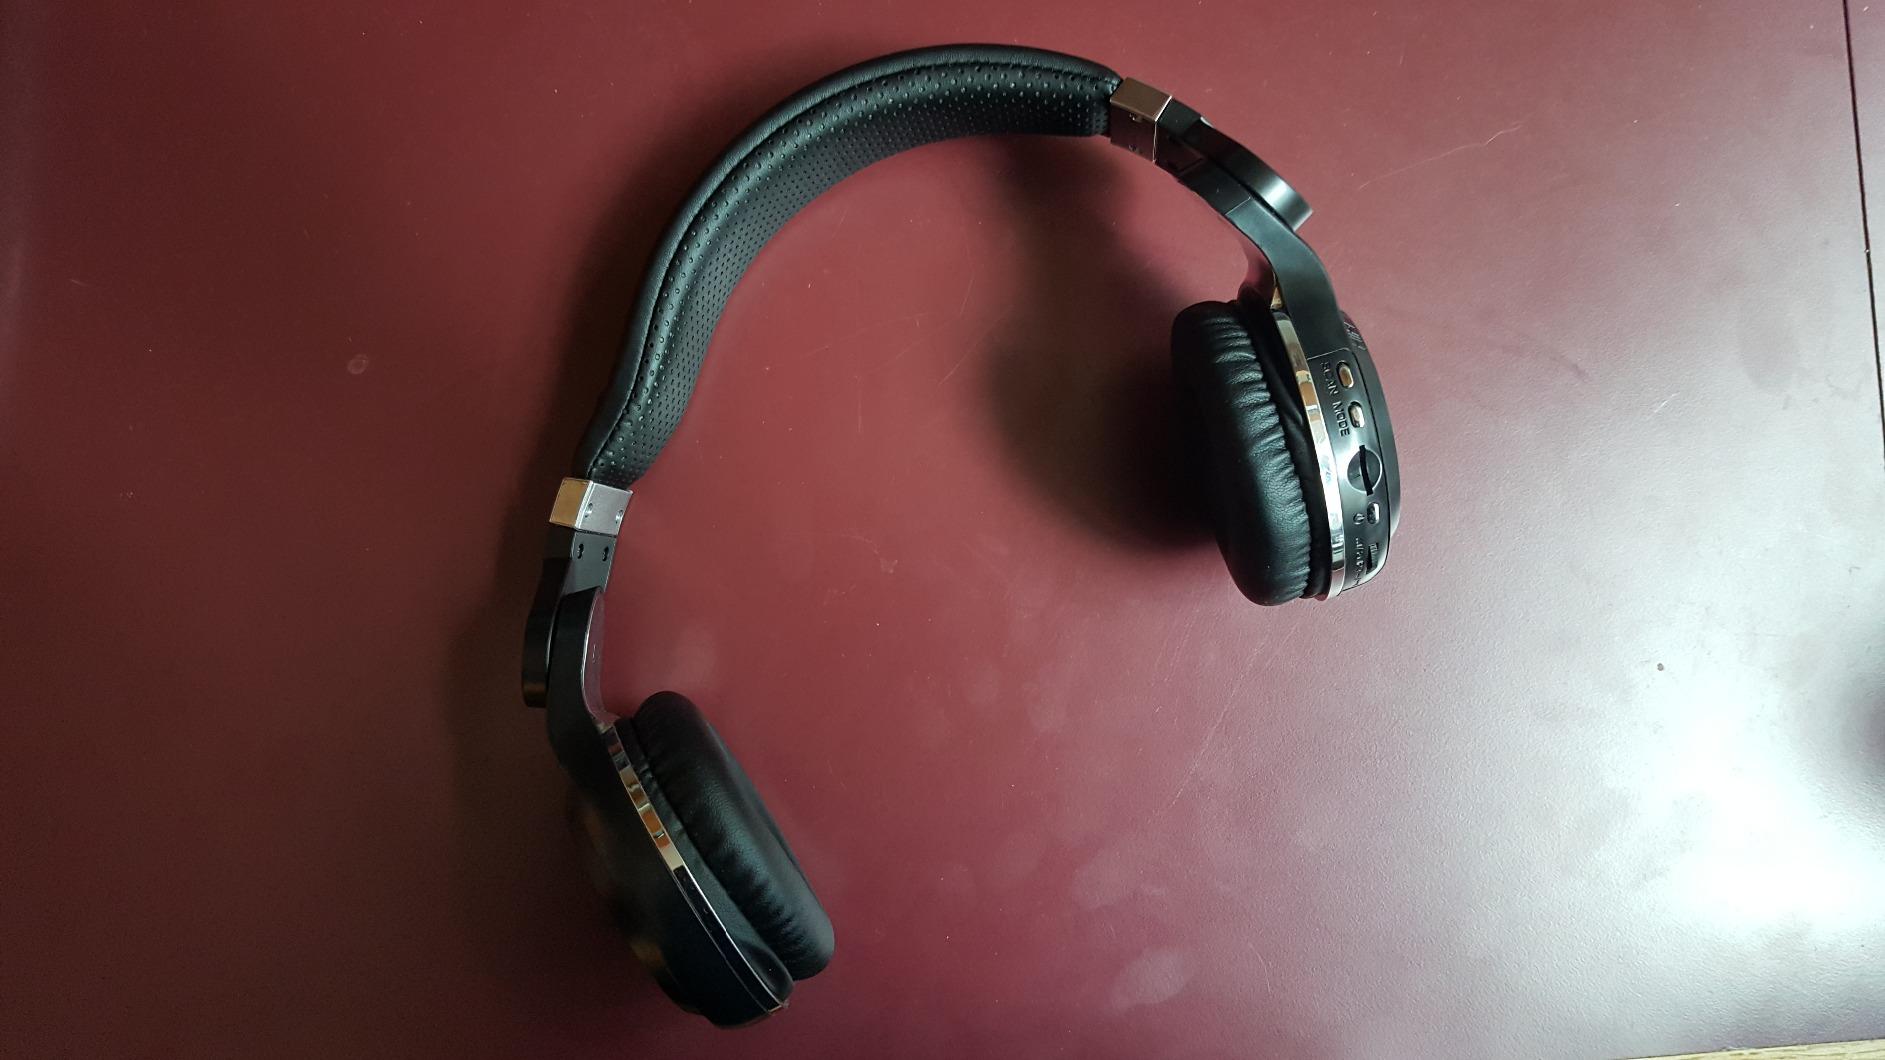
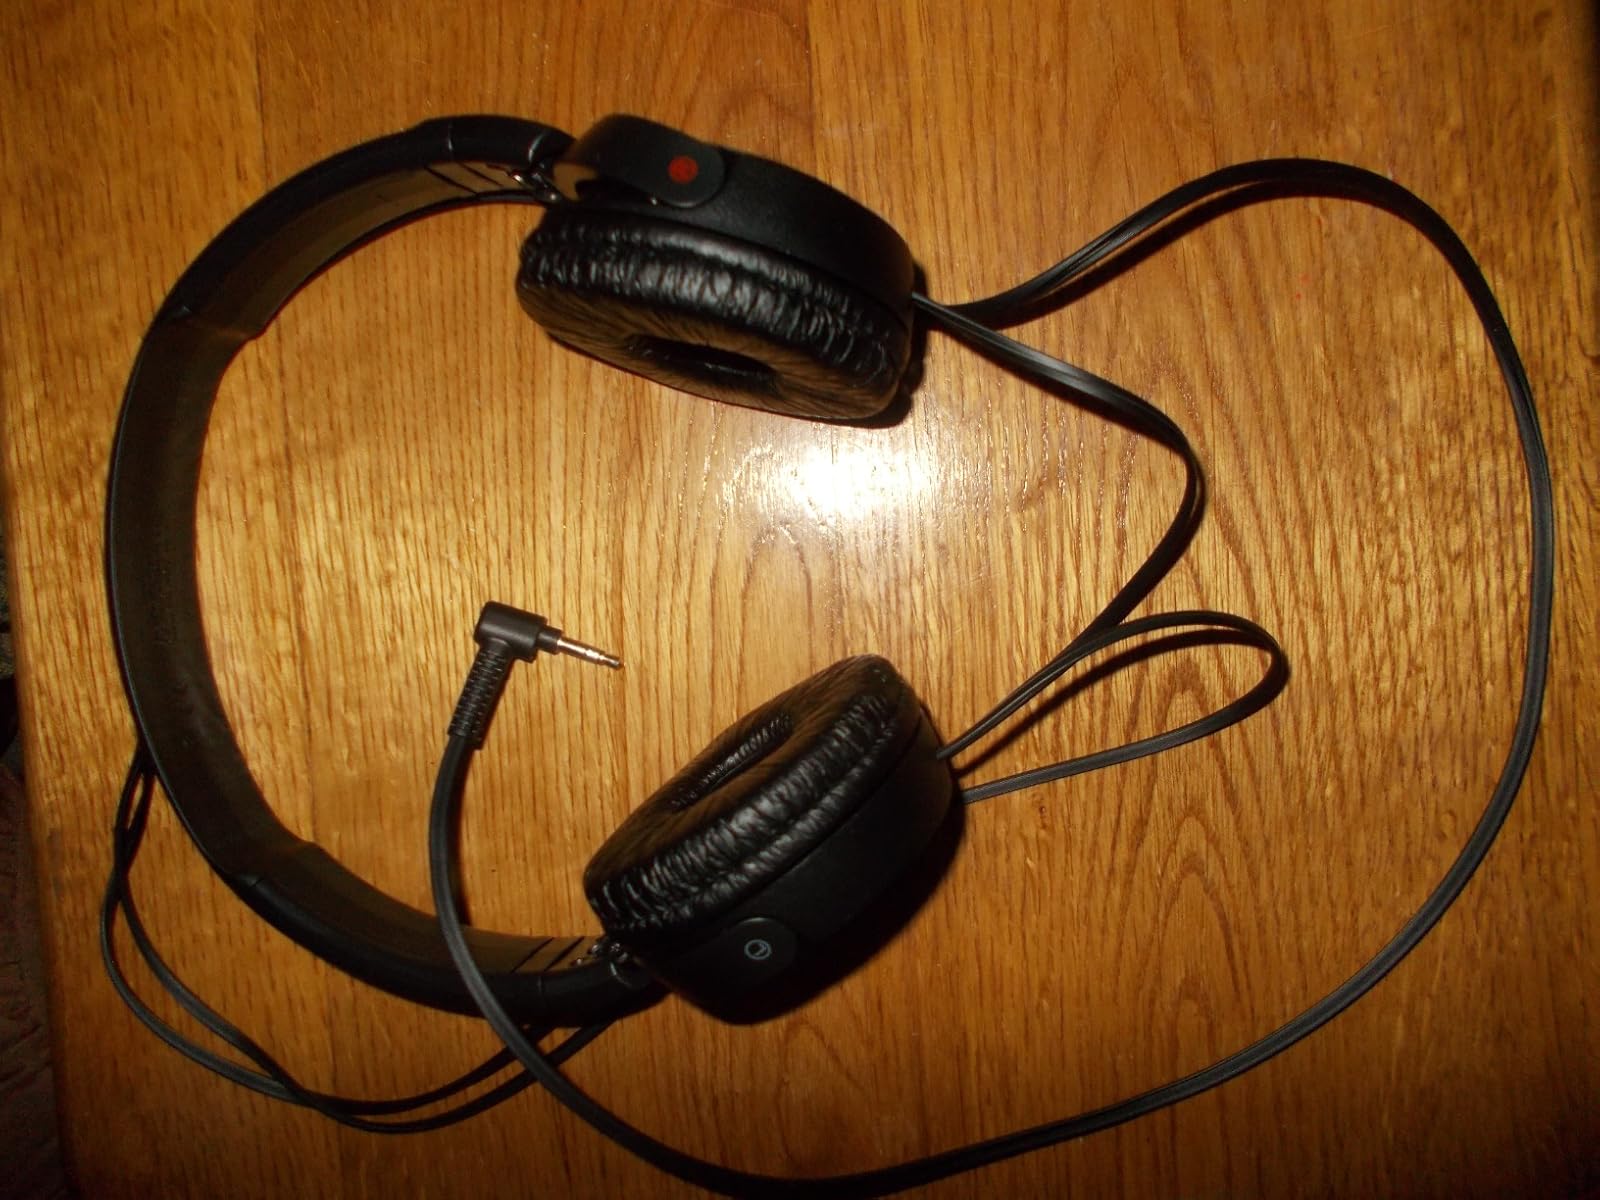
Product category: headphones
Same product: no